Tina Trstenjak

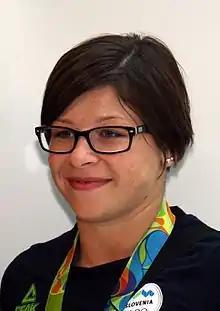
Trstenjak in 2016

Tina Trstenjak (born 24 August 1990) is a Slovenian retired judoka who won gold in the women's 63 kg at the 2016 Summer Olympics in Rio de Janeiro, Brazil. She also won the silver medal in women's 63 kg, at the 2020 Summer Olympics in Tokyo, Japan.